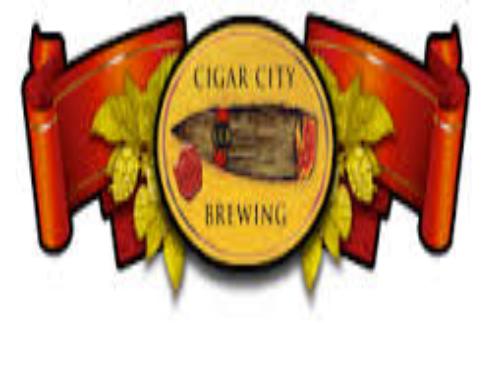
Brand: Cigar City
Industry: Food